Hans Inge Myrvold

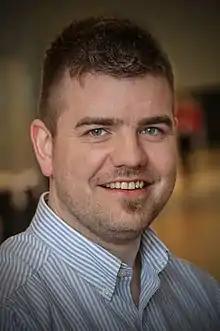
Hans Inge Myrvold på Senterpartiets landsmøte, Trondheim 2017

Hans Inge Myrvold (born 25 January 1985) is a Norwegian politician for the Centre Party.